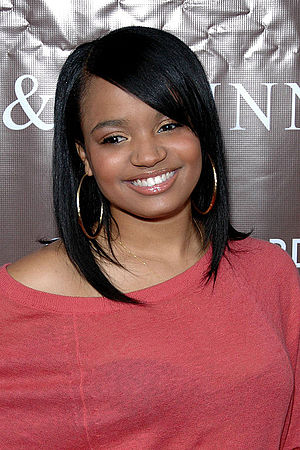
Kyla Pratt
Kyla Alissa Pratt er en amerikansk skuespillerinde og sanger.